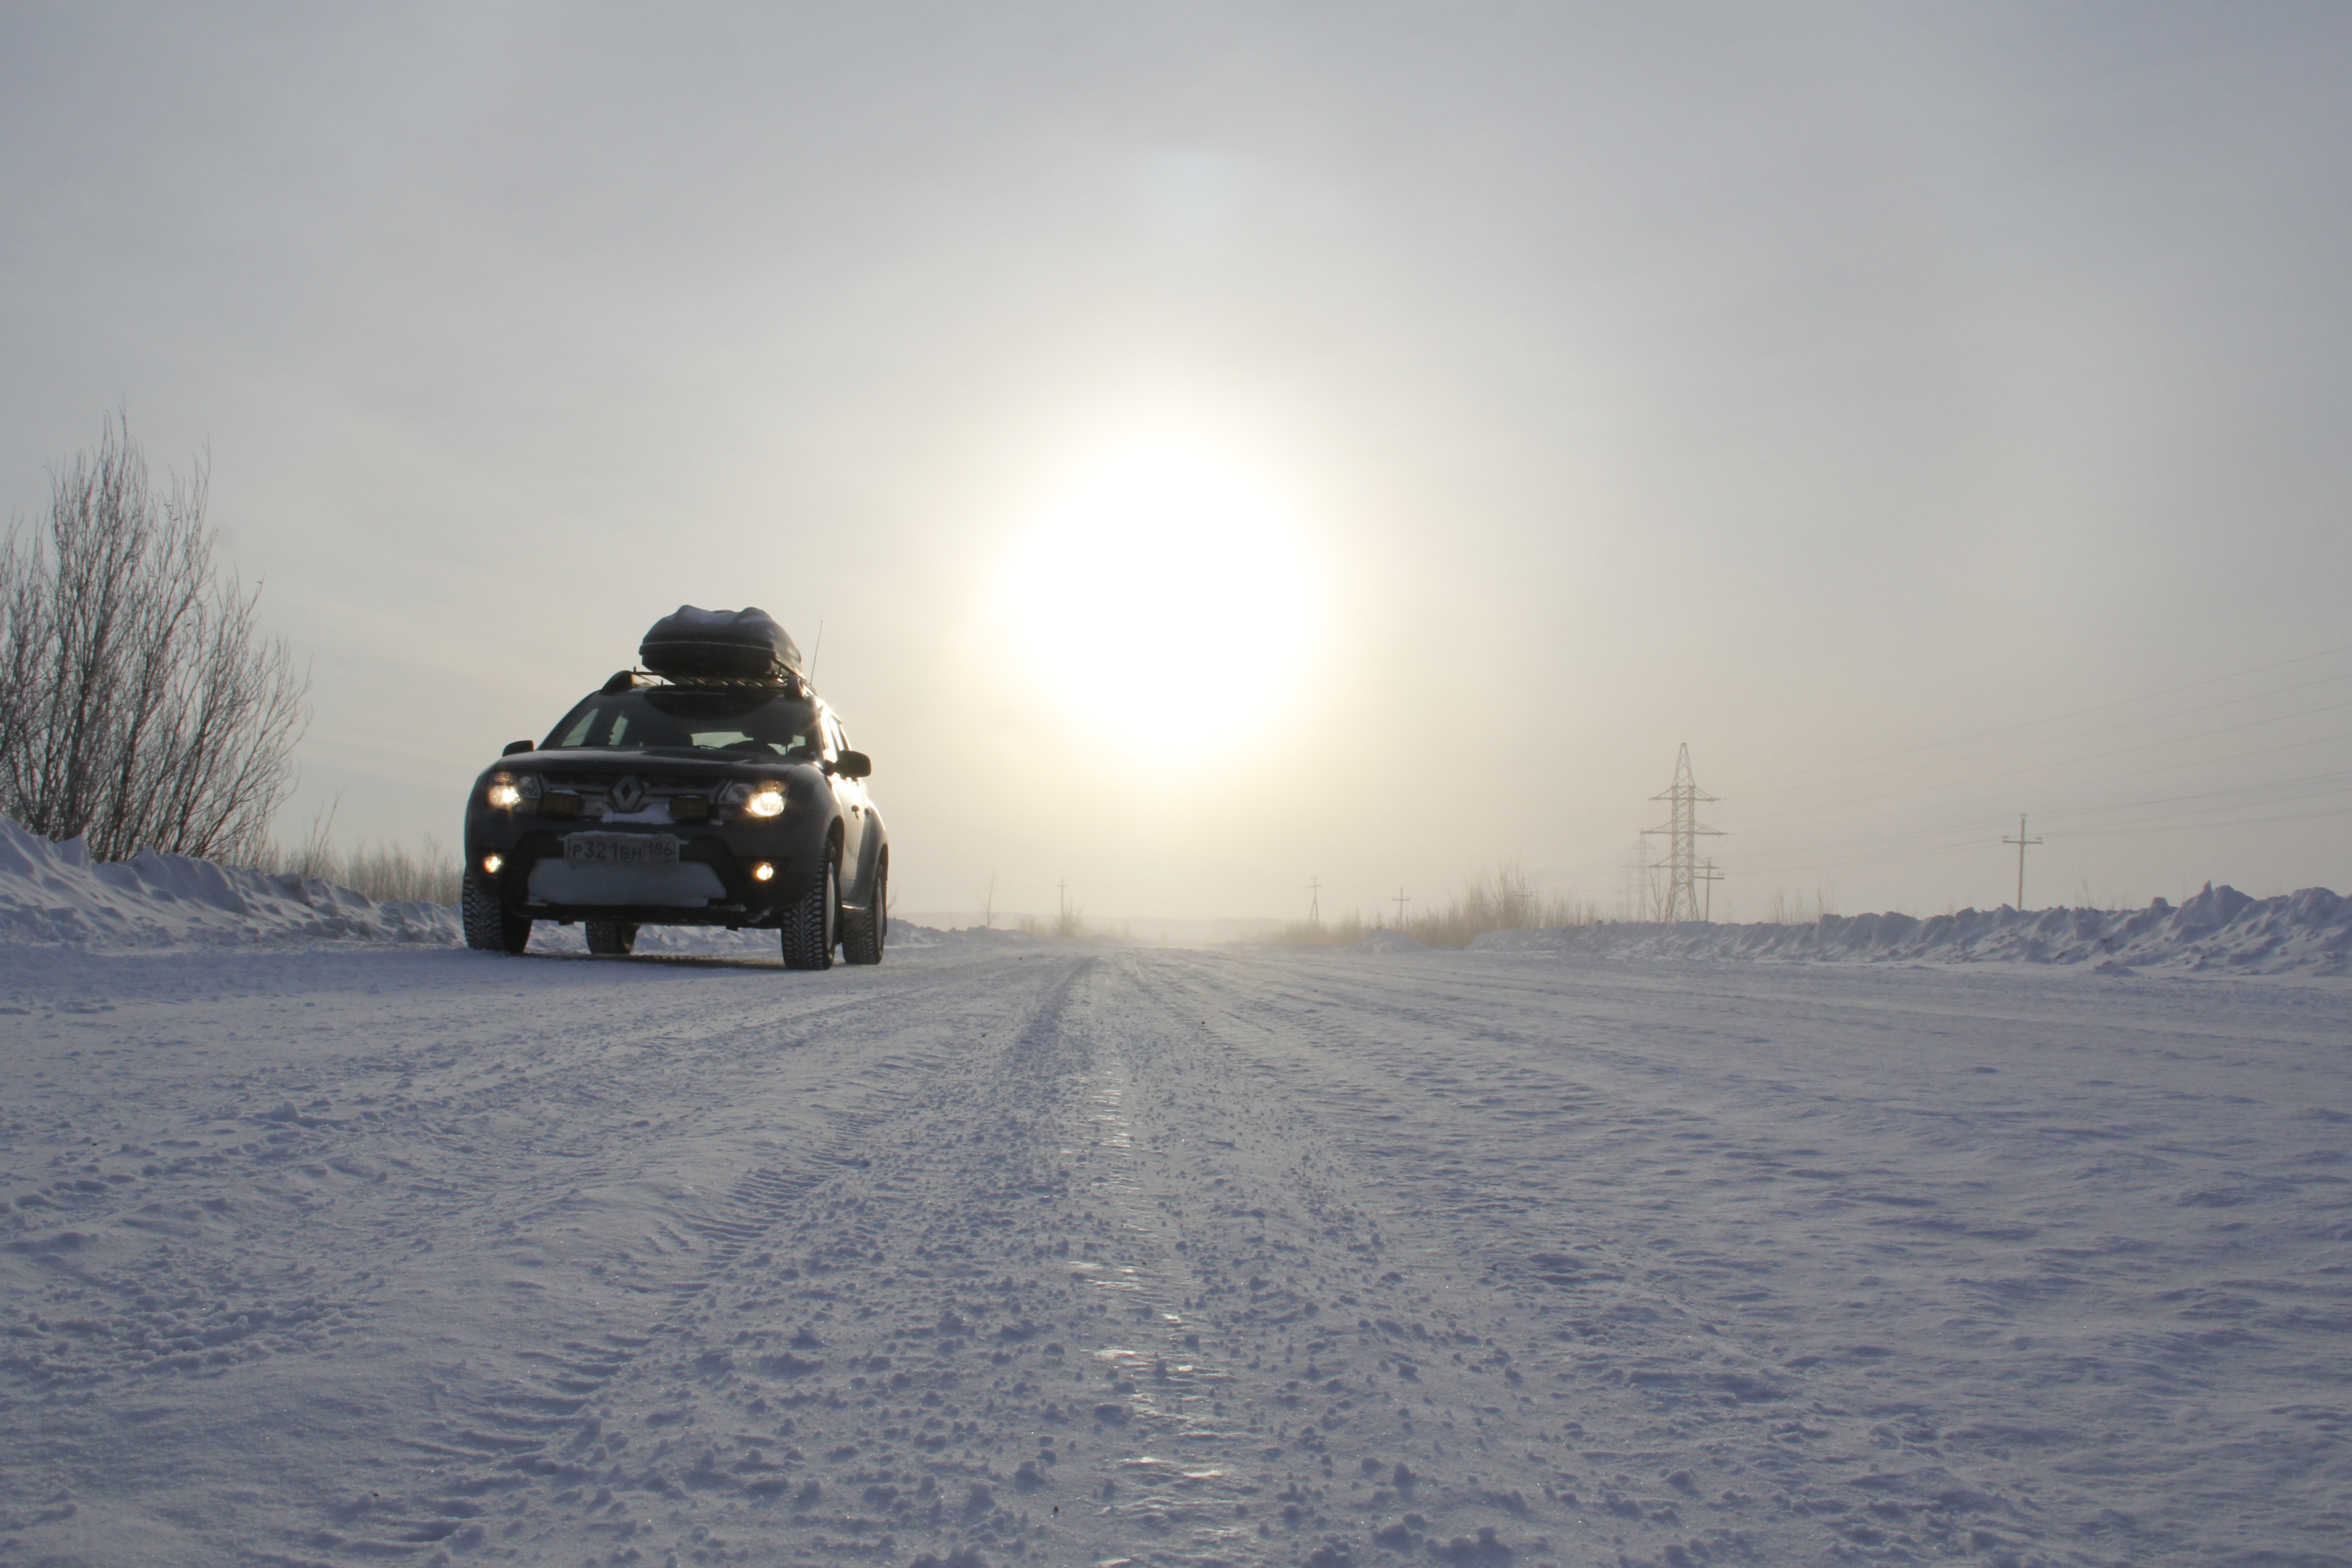
frost, road, siberia, sky, tire, wheel, car, vehicle, plant, ecoregion, automotive lighting, automotive tire, automotive design, motor vehicle, tree, vehicle registration plate, bumper, alloy wheel, rolling, automotive exterior, asphalt, freezing, rim, fender, snow, personal luxury car, landscape, automotive wheel system, headlamp, horizon, auto part, sport utility vehicle, family car, winter, luxury vehicle, aeolian landform, performance car, recreation, off road vehicle, road surface, mid size car, compact car, full size car, driving, off roading, lens flare, road trip, compact sport utility vehicle, sand, city car, evening, crossover suv, motorcycle, Mini SUV, ice, arctic, ocean